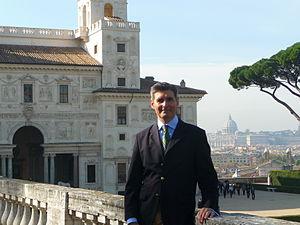
Jean-François Delmas, conservateur général, sur la terrasse de la Villa Médicis. La basilique Saint-Pierre de Rome dans le fond. Novembre 2012.
Jean-François Delmas est un conservateur de bibliothèque, un conservateur de musée et historien français, né le 21 juillet 1964 à Nîmes.